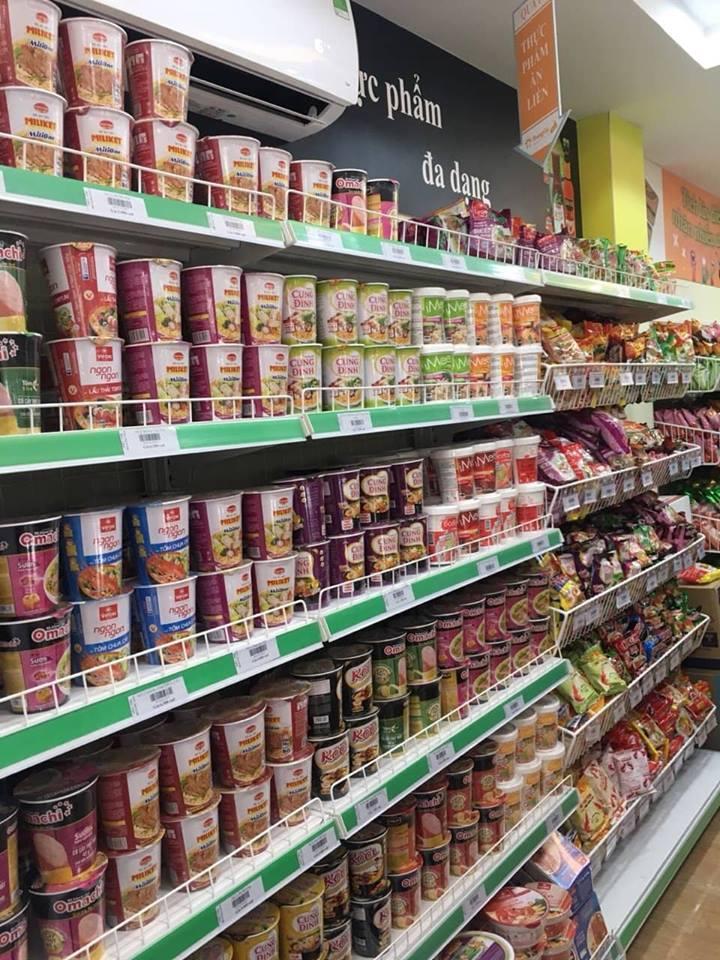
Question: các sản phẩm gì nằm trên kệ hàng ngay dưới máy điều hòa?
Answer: các ly mì